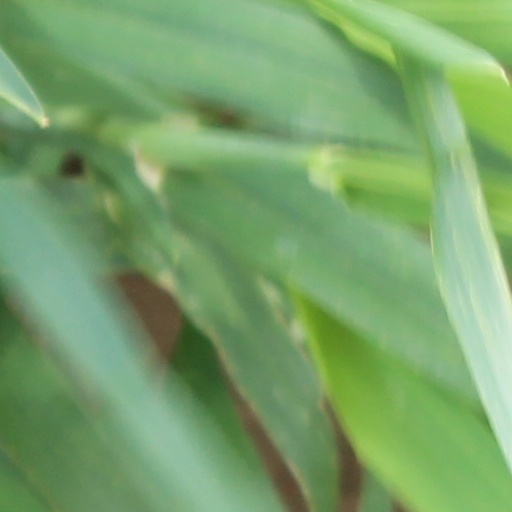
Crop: wheat